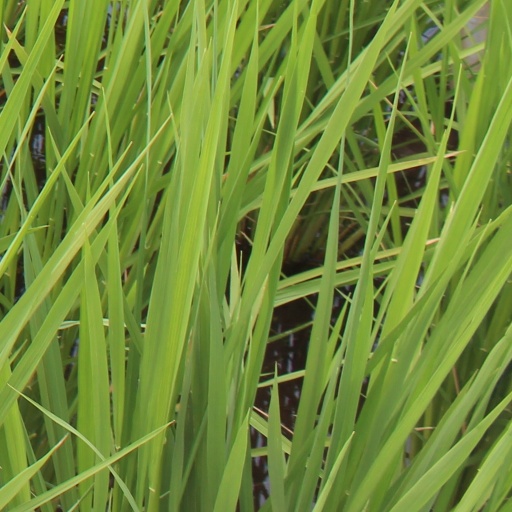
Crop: rice